Deer

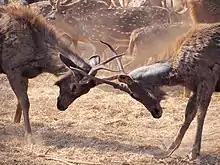
Two Sambar deer fighting, Silvassa, India

Antlers might be one of the most exaggerated male secondary sexual characteristics, and are intended primarily for reproductive success through sexual selection and for combat. The tines (forks) on the antlers create grooves that allow another male's antlers to lock into place. This allows the males to wrestle without risking injury to the face. Antlers are correlated to an individual's position in the social hierarchy and its behaviour. For instance, the heavier the antlers, the higher the individual's status in the social hierarchy, and the greater the delay in shedding the antlers; males with larger antlers tend to be more aggressive and dominant over others. Antlers can be an honest signal of genetic quality; males with larger antlers relative to body size tend to have increased resistance to pathogens and higher reproductive capacity.